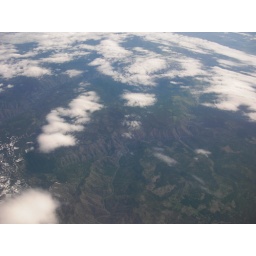
Looking out the window of the plane as we fly from Miami to Seattle. Photo taken by Dan.